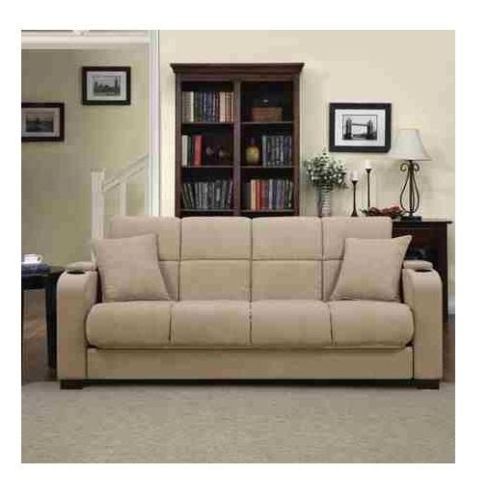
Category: sofa